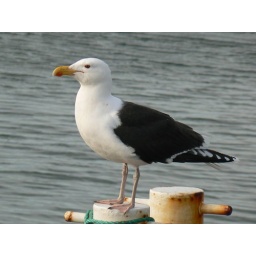
Another shot from in the car - with the window slowly opened.